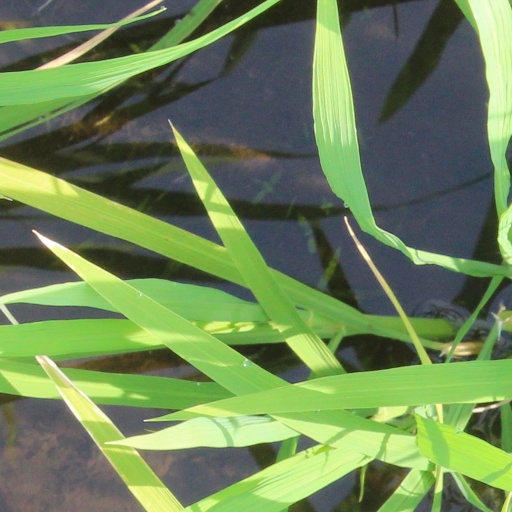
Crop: rice